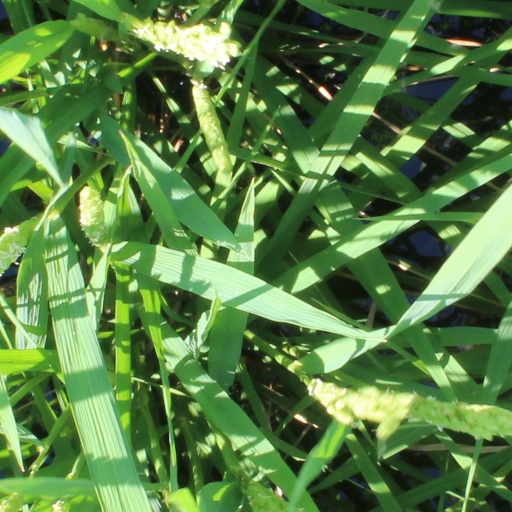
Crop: rice